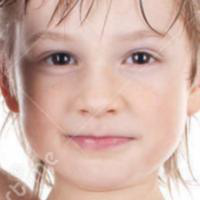
Age group: age 01-10